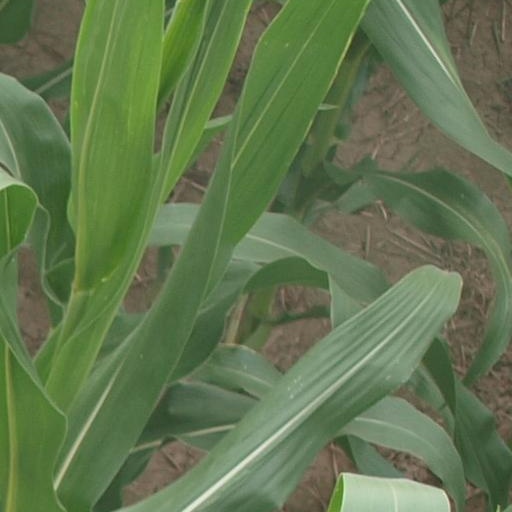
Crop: maize; corn